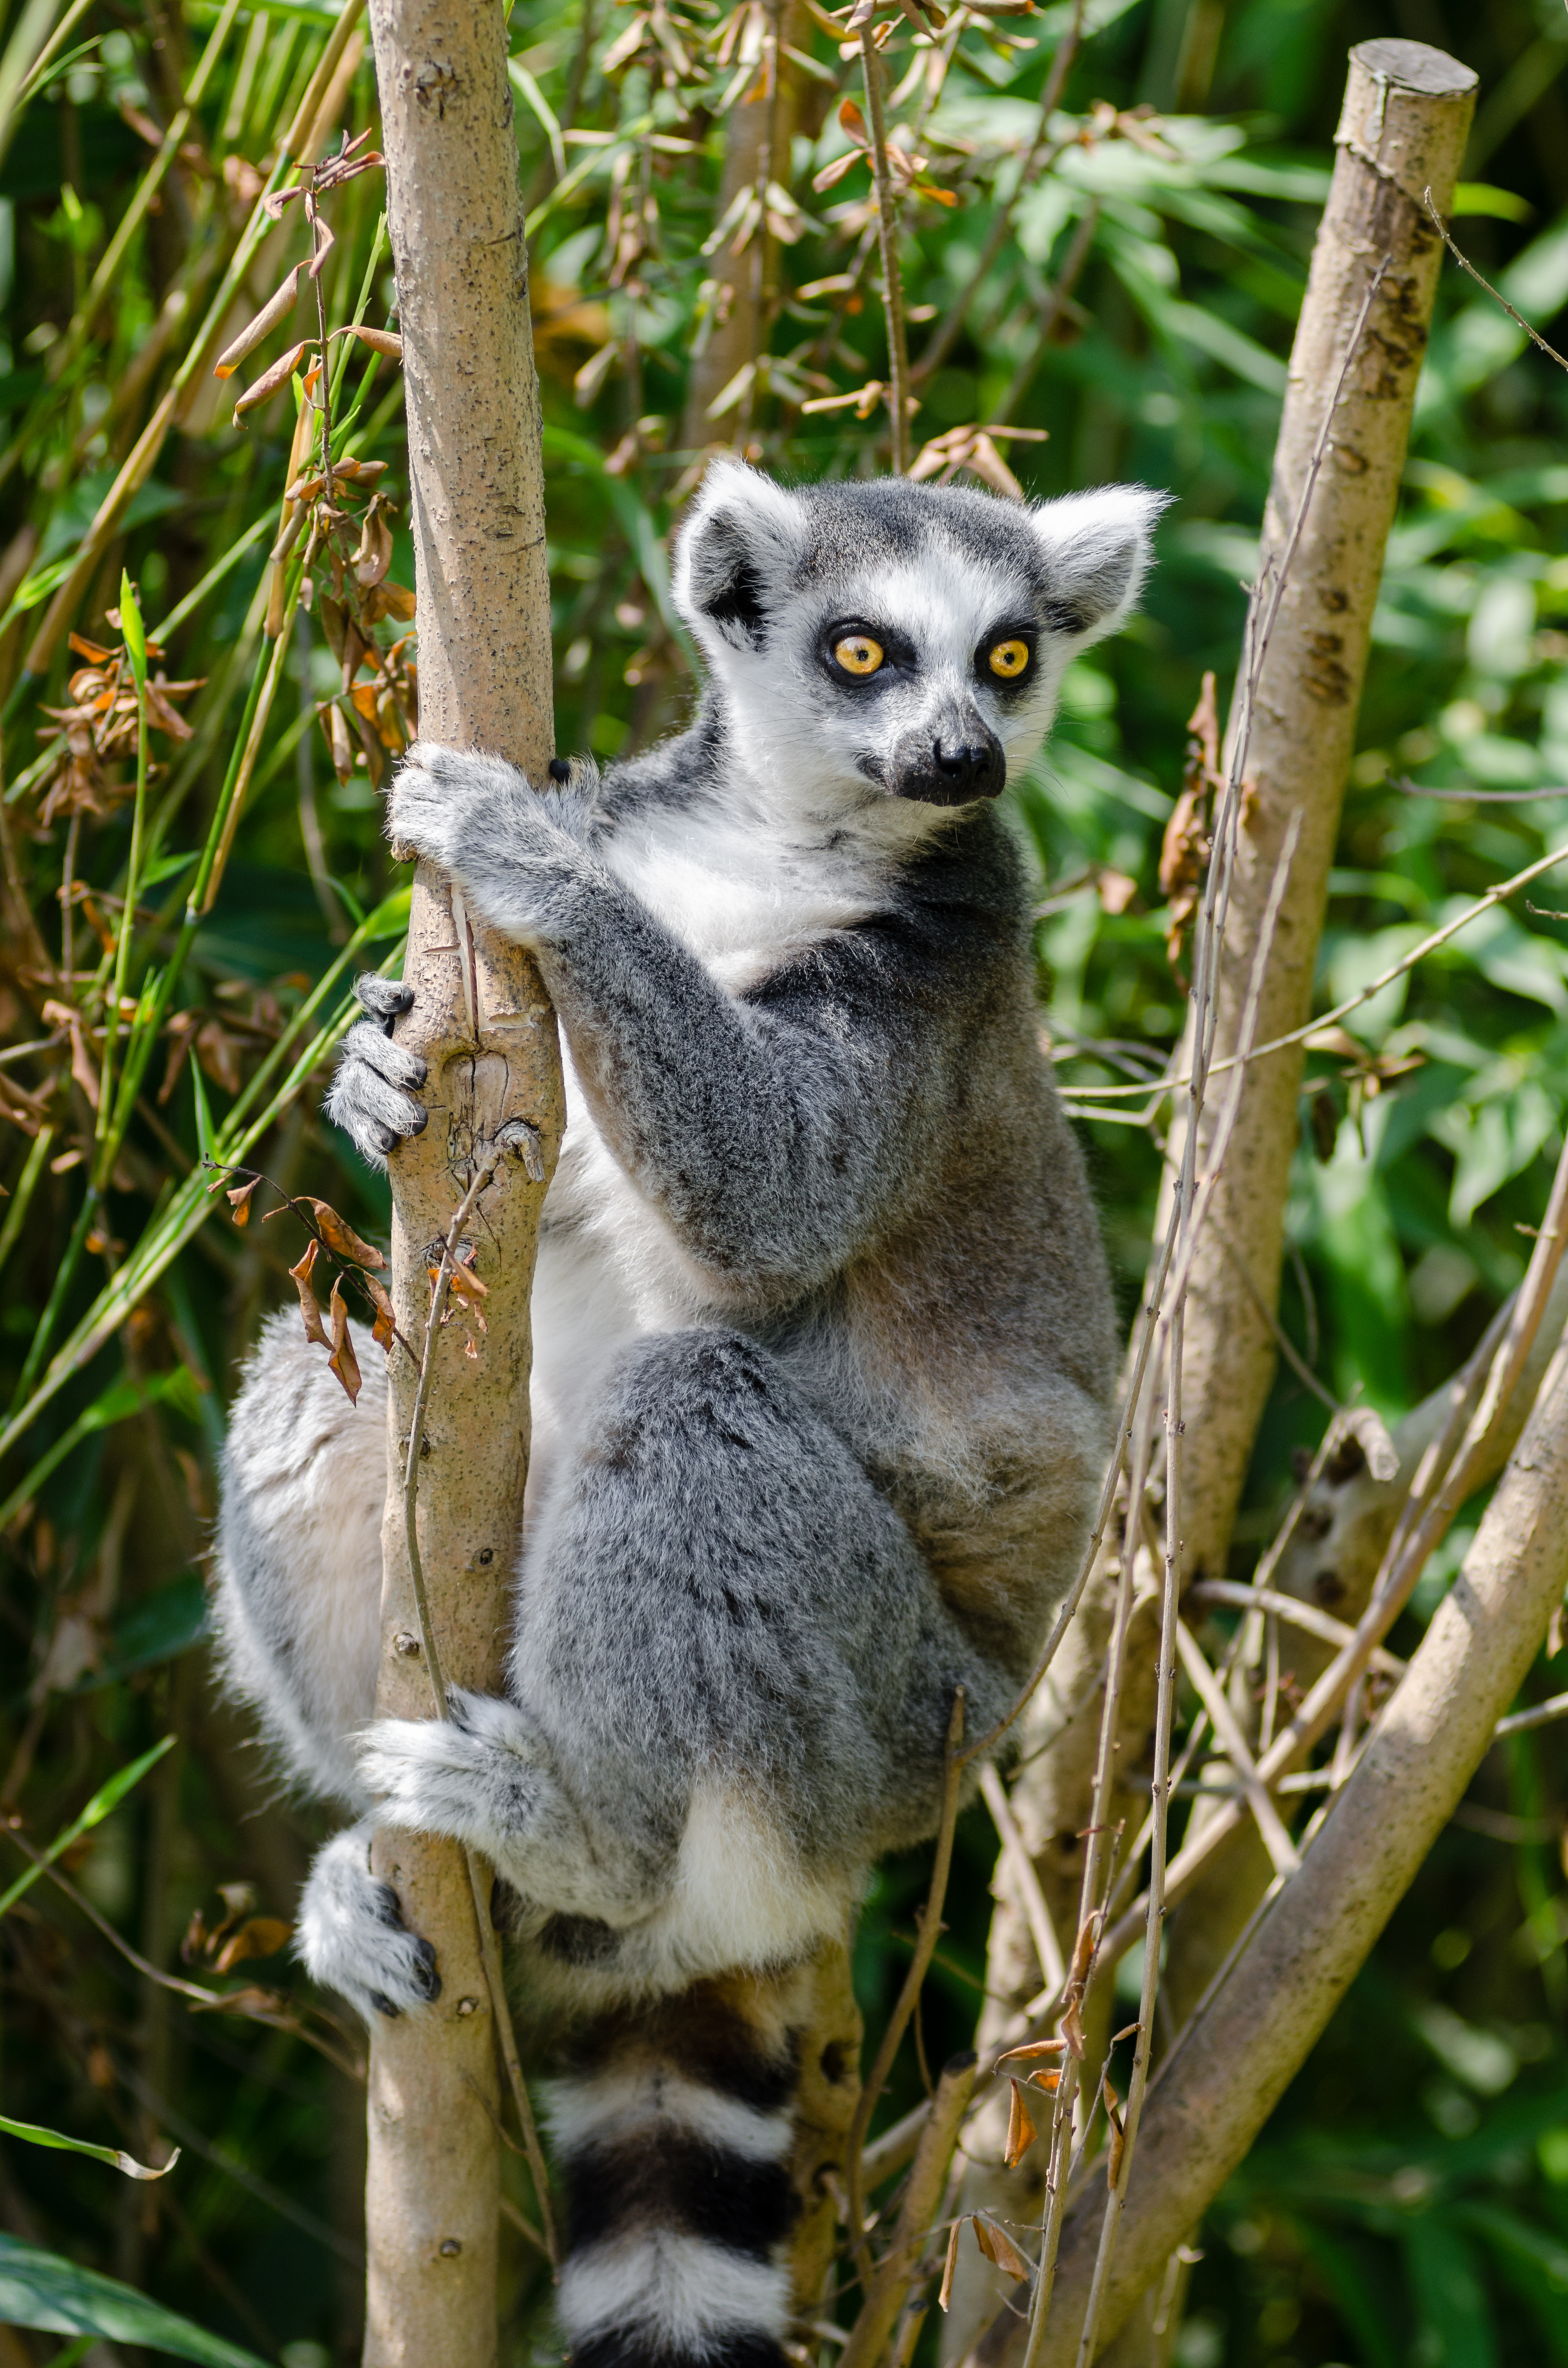
nature, animal, wildlife, zoo, mammal, fauna, primate, squirrel monkey, madagascar, vertebrate, lemur, koala, marsupial